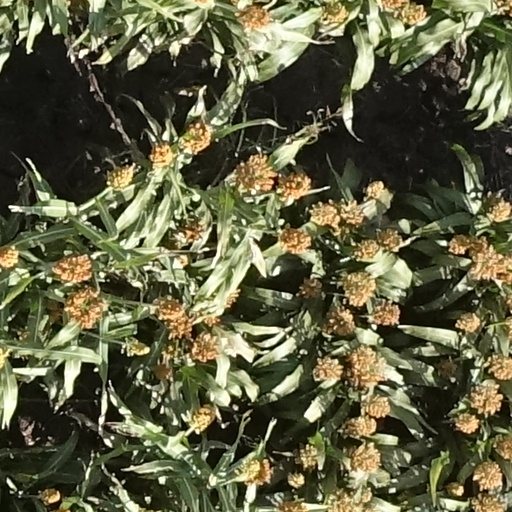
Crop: sorghum